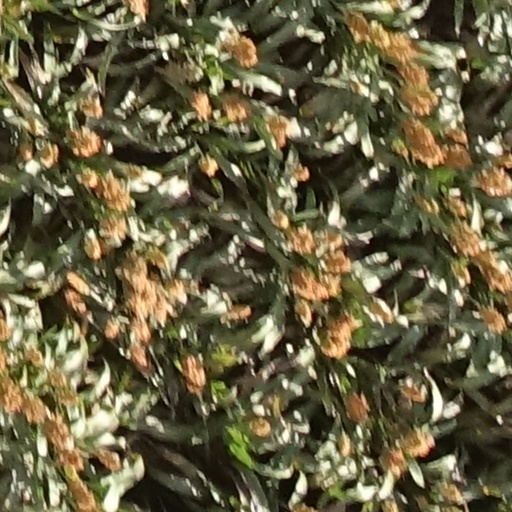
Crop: sorghum